Janelle Monáe

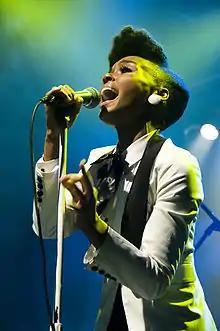
Monáe performing at the Austin Music Hall in 2009

In 2007, Monáe released her first solo work, "Metropolis." It was originally conceived as a concept album in four parts, or "suites", which were to be released through her website and mp3 download sites. After the release of the first part of the series, "" in mid-2007, these plans were altered following signing with Sean Combs's label, Bad Boy Records, later in the year. The label gave an official and physical release to the first suite in August 2008, which was retitled "Metropolis: The Chase Suite (Special Edition)" and included two new tracks. The EP was critically acclaimed, garnering Monáe a 51st Annual Grammy Awards Grammy nomination for Best Urban/Alternative Performance for the single "Many Moons", festival appearances and opening slots for indie pop band of Montreal. Monáe also toured as the opening act for band No Doubt on their summer 2009 tour. Her single "Open Happiness" was featured in the 2009 season finale of "American Idol". Monáe told MTV about the concept for her new album and also discussed an alter ego named Cindi Mayweather. She said: